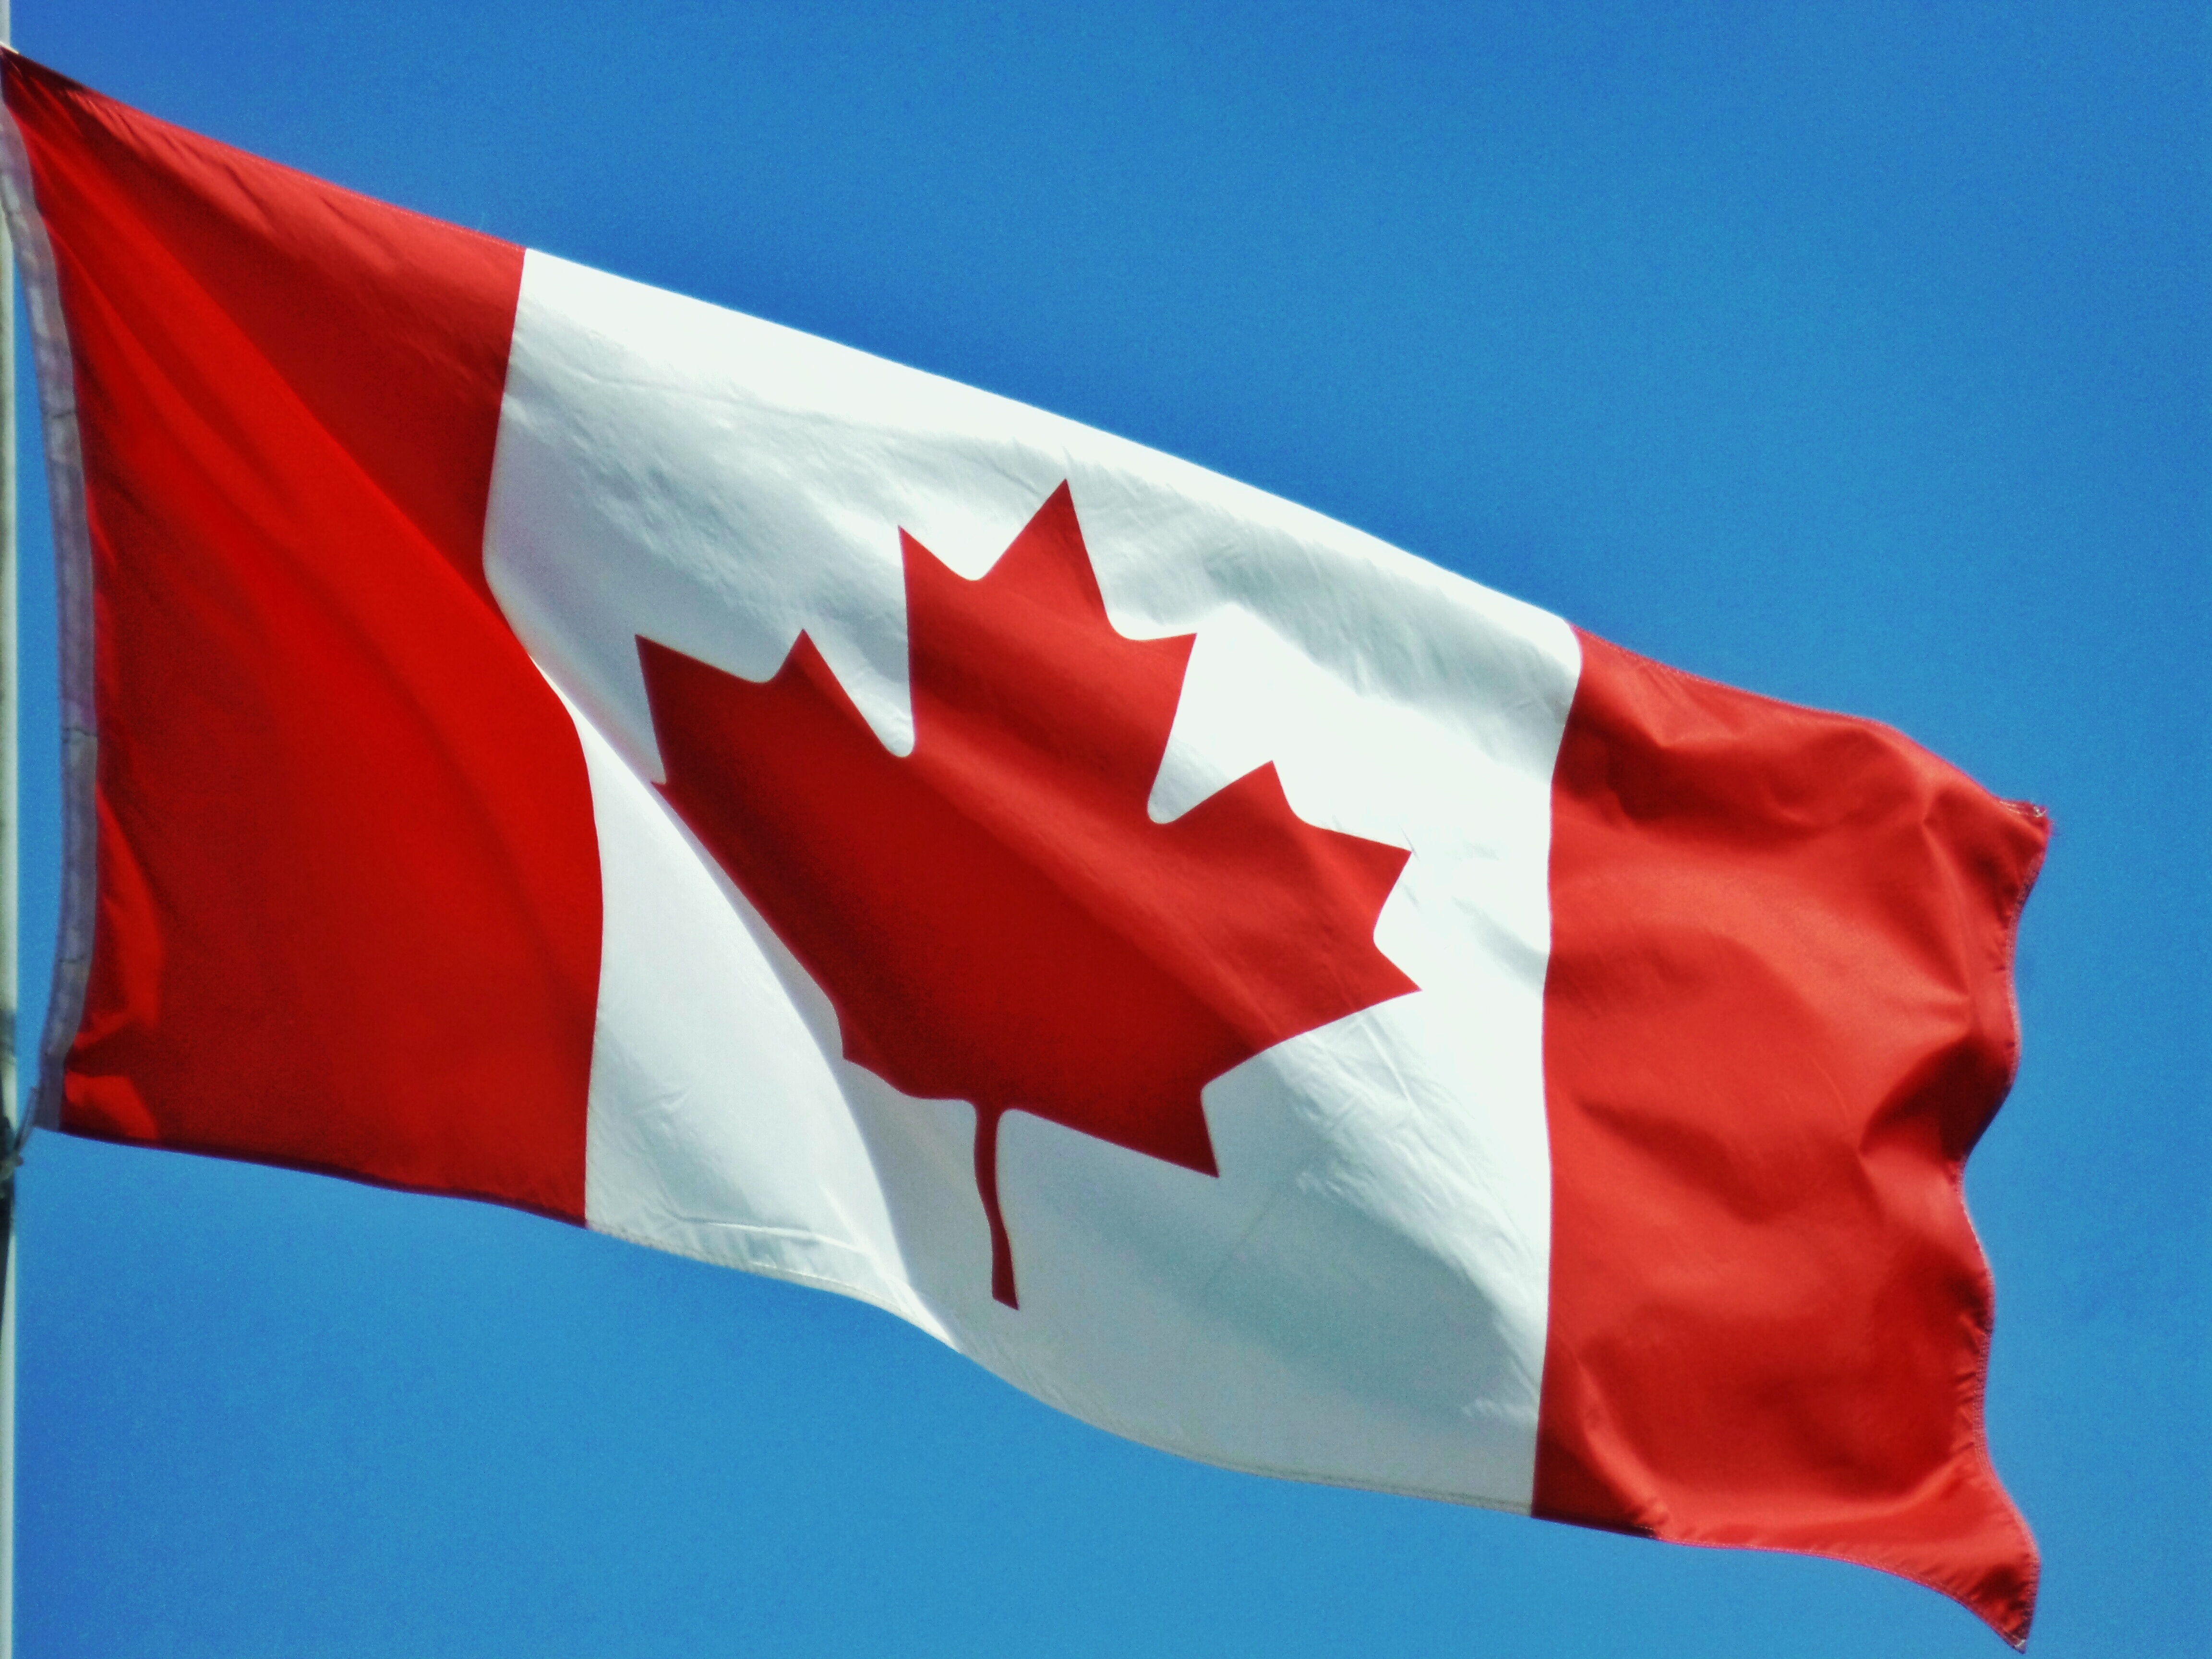
country, photo, red, flag, maple, emblem, maple leaf, canada, canadian, red flag, royalty free, free image, flag of the united states